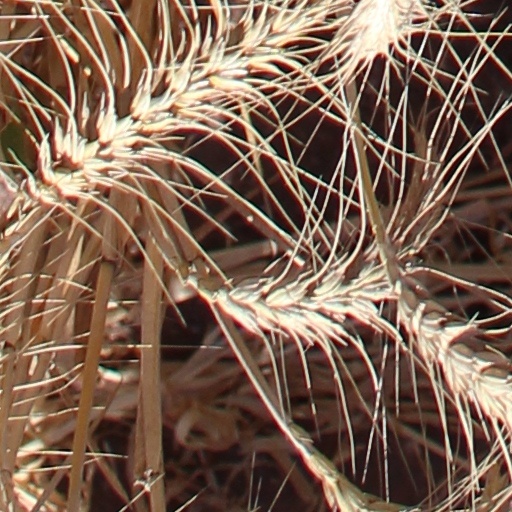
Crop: wheat